Károly Huszár

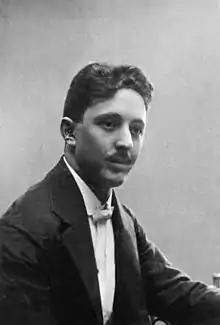
Huszár c. 1910

Károly Huszár de Sárvár (born as Károly Schorn, 10 September 1882 – 27 October 1941) was a Hungarian politician who served as prime minister and acting Head of State of Hungary from November 1919 to March 1920. His tenure coincided with a period of political instability in Hungary immediately after World War I, during which several successive governments ruled the country.